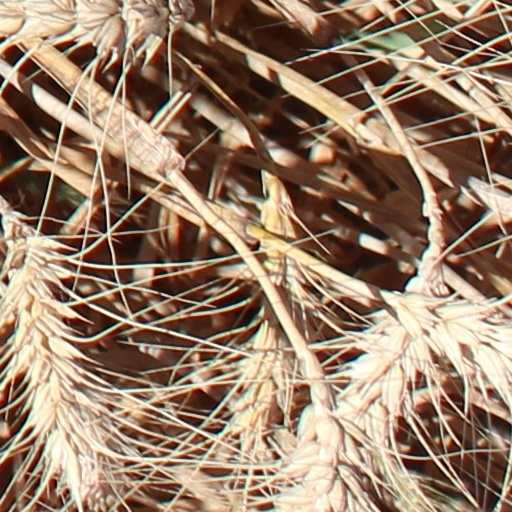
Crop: wheat